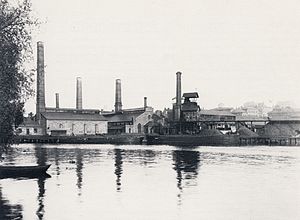
Klaragasværket
Klaragasværketomkring 1903.
Klaragasværket var et gasværk i Stockholm ved Klara sø som eksisterede mellem 1853 og 1919. Klaragasværket var byens første gasværk. Værket, som blev overtaget af byen i 1884, det blev dog snart for lille, og et nyt, betydeligt større værk blev opført ved Värtan i 1890.